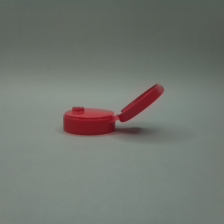
Color: red/orange/pink/fuchsia/brown
Cap type: flip-top cap